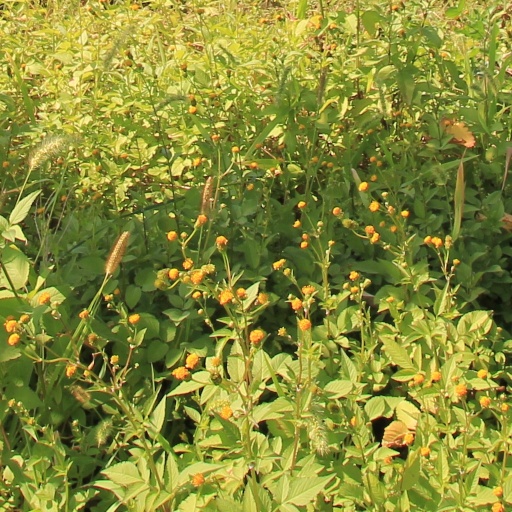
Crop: grape